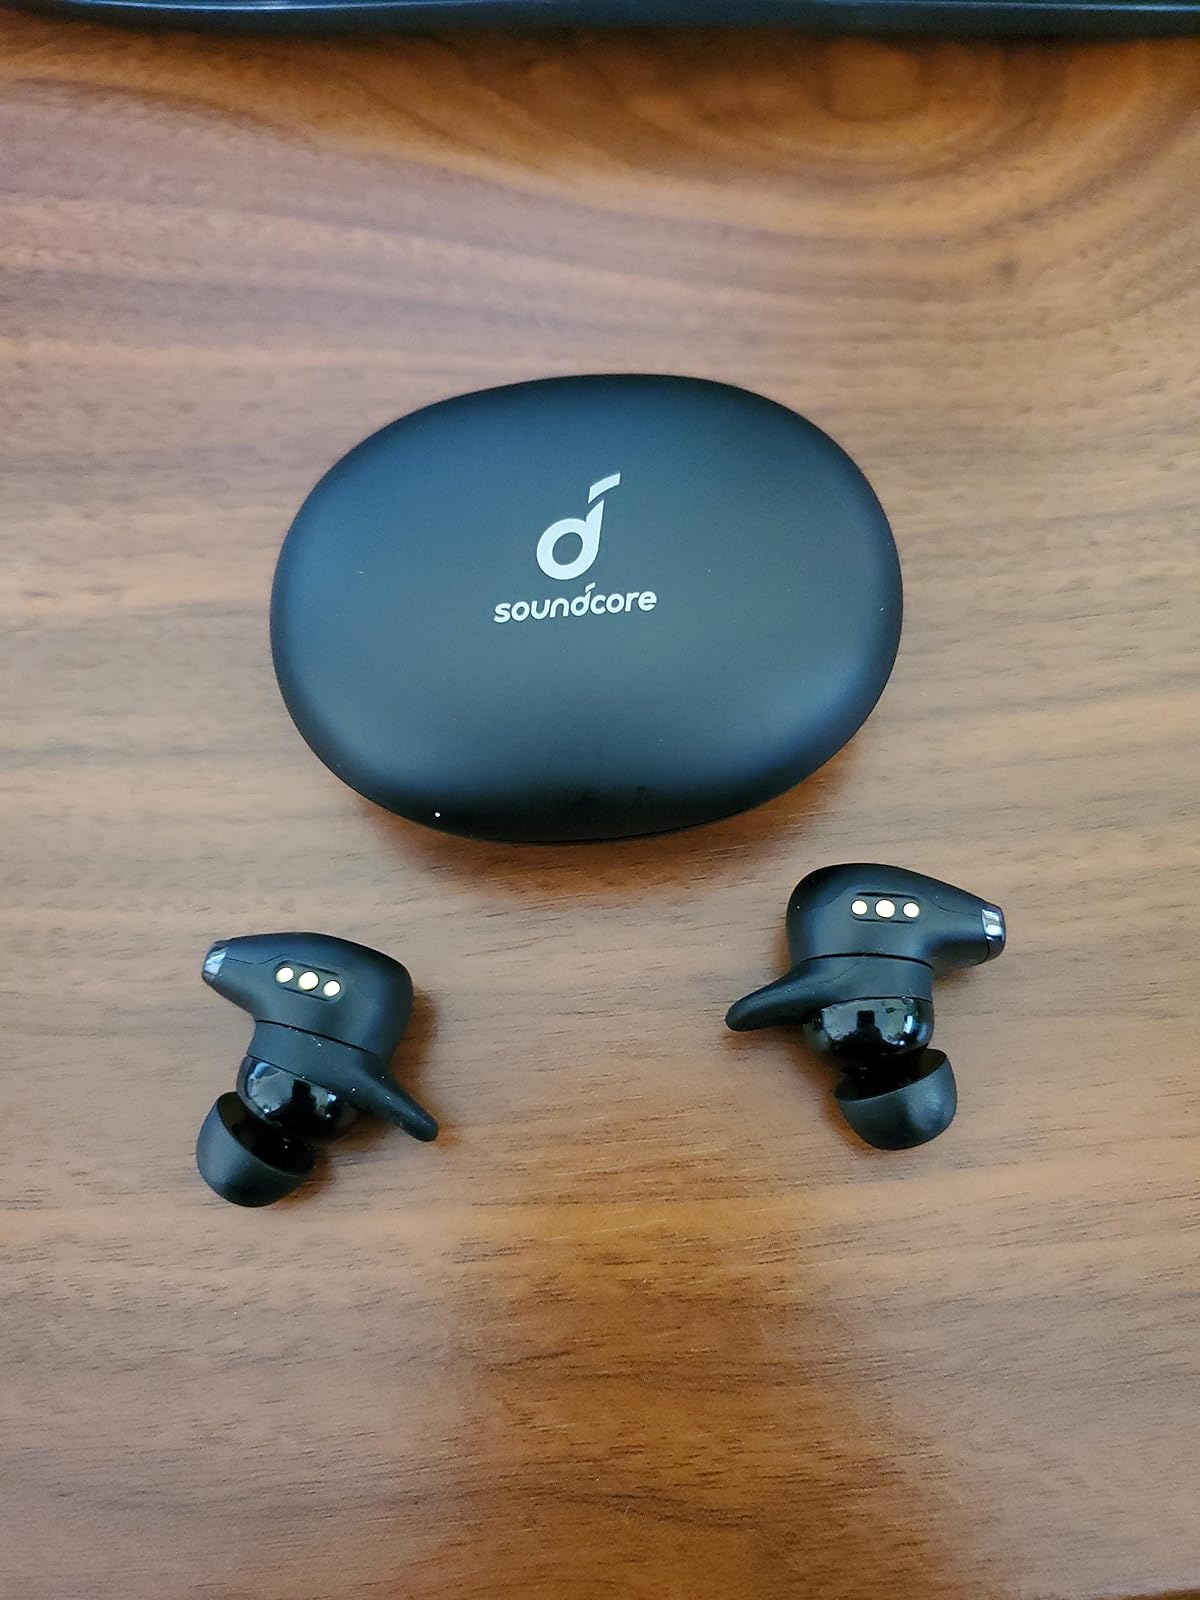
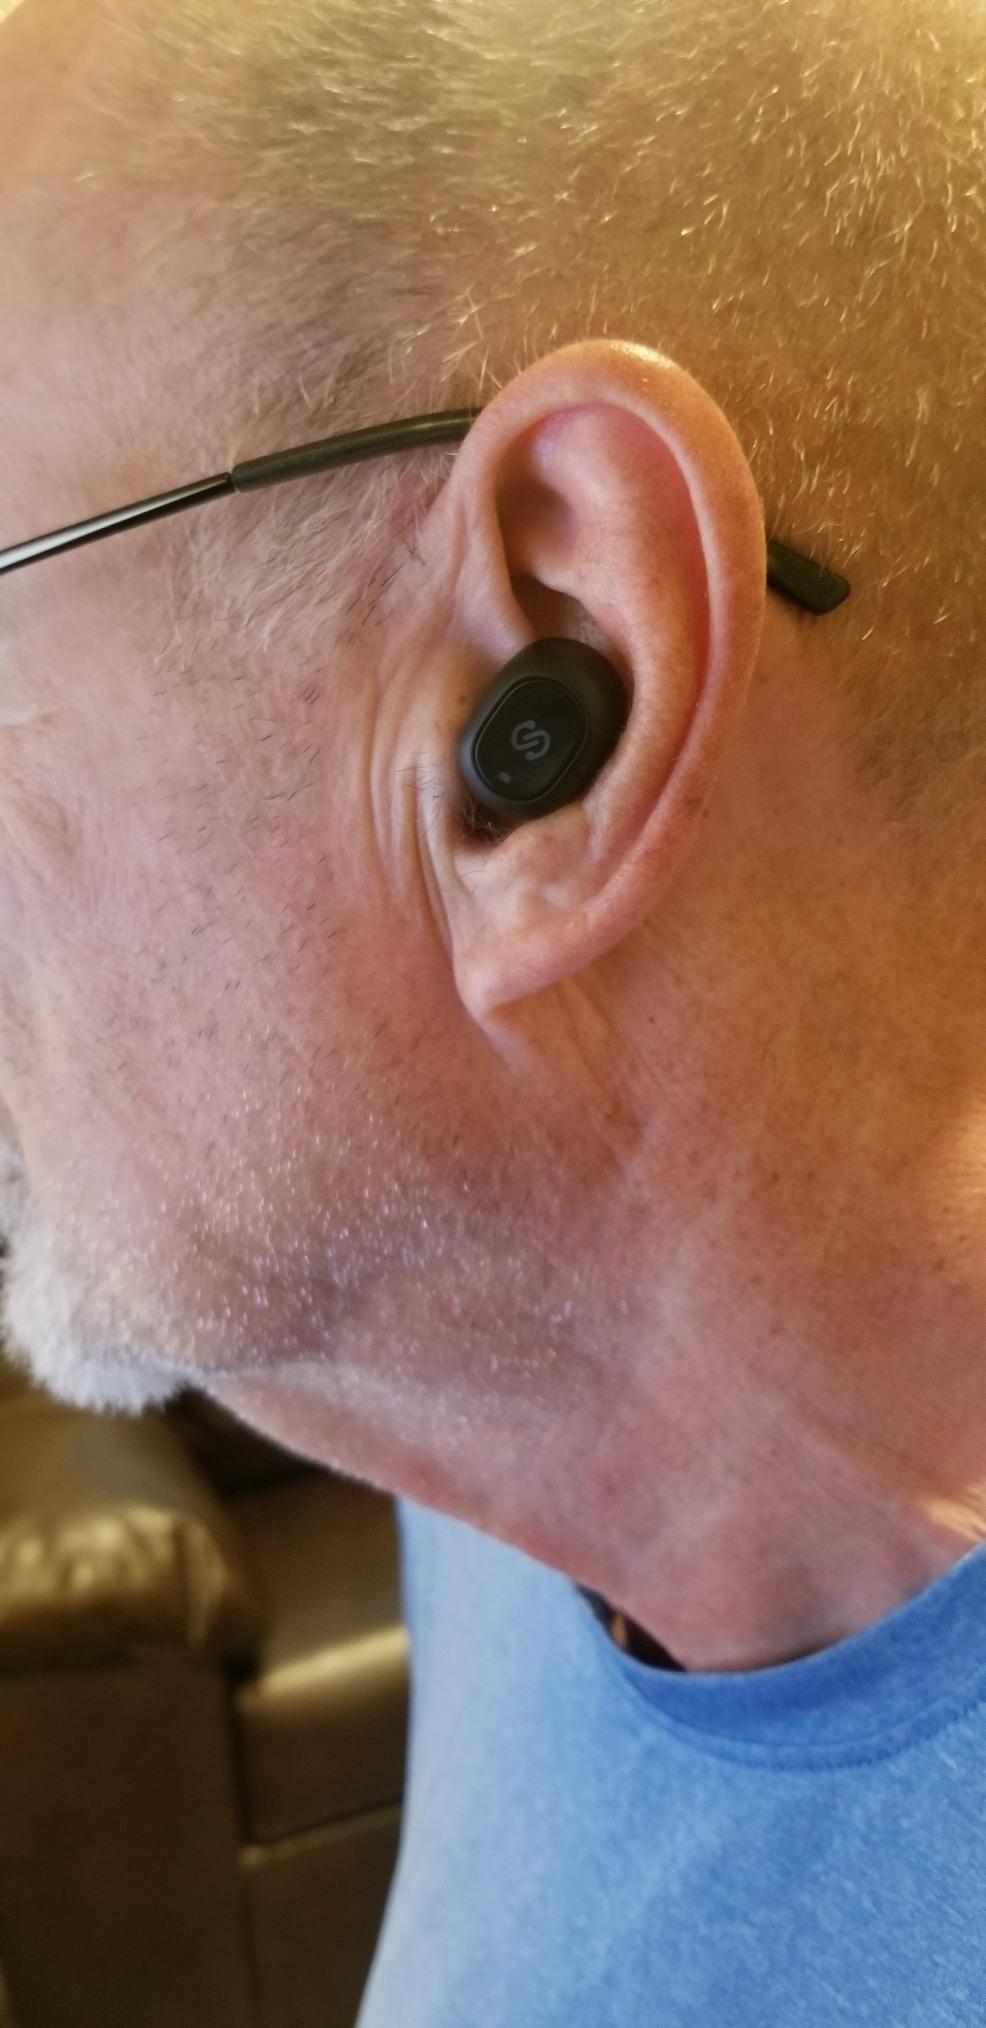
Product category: earbuds
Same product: no